Mitt Romney

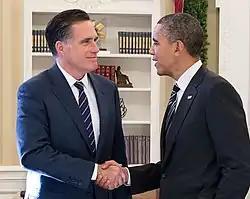
Romney and Obama shaking hands

Romney continued to seek support from a wary Republican electorate; at this point in the race, his poll numbers were relatively flat and at a historically low level for a Republican front-runner. After the charges of flip-flopping that marked his 2008 campaign began to accumulate again, Romney said in November 2011: "I've been as consistent as human beings can be." In the month before voting began, Newt Gingrich experienced a significant surge – taking a solid lead in national polls and most of the early caucus and primary states – before settling back into parity or worse with Romney following a barrage of negative ads from Restore Our Future, a pro-Romney Super PAC.